Clos de Villeneuve

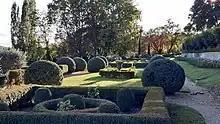
Gardens of Clos de Villeneuve.

The Clos de Villeneuve is a bastide, or Provençal private manor house, built in the 18th century, located in the commune of Valensole in the Department of Alpes-de-Haute-Provence in France. Its gardens were classified among the Remarkable Gardens of France by the French Ministry of Culture. It is no longer possible to arrange a visit.